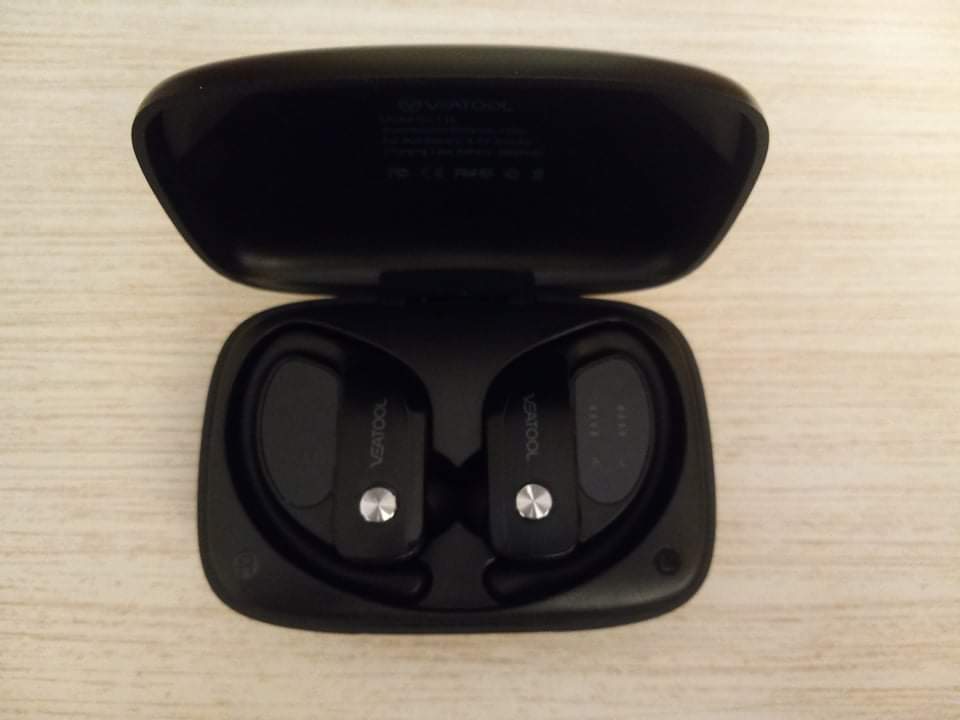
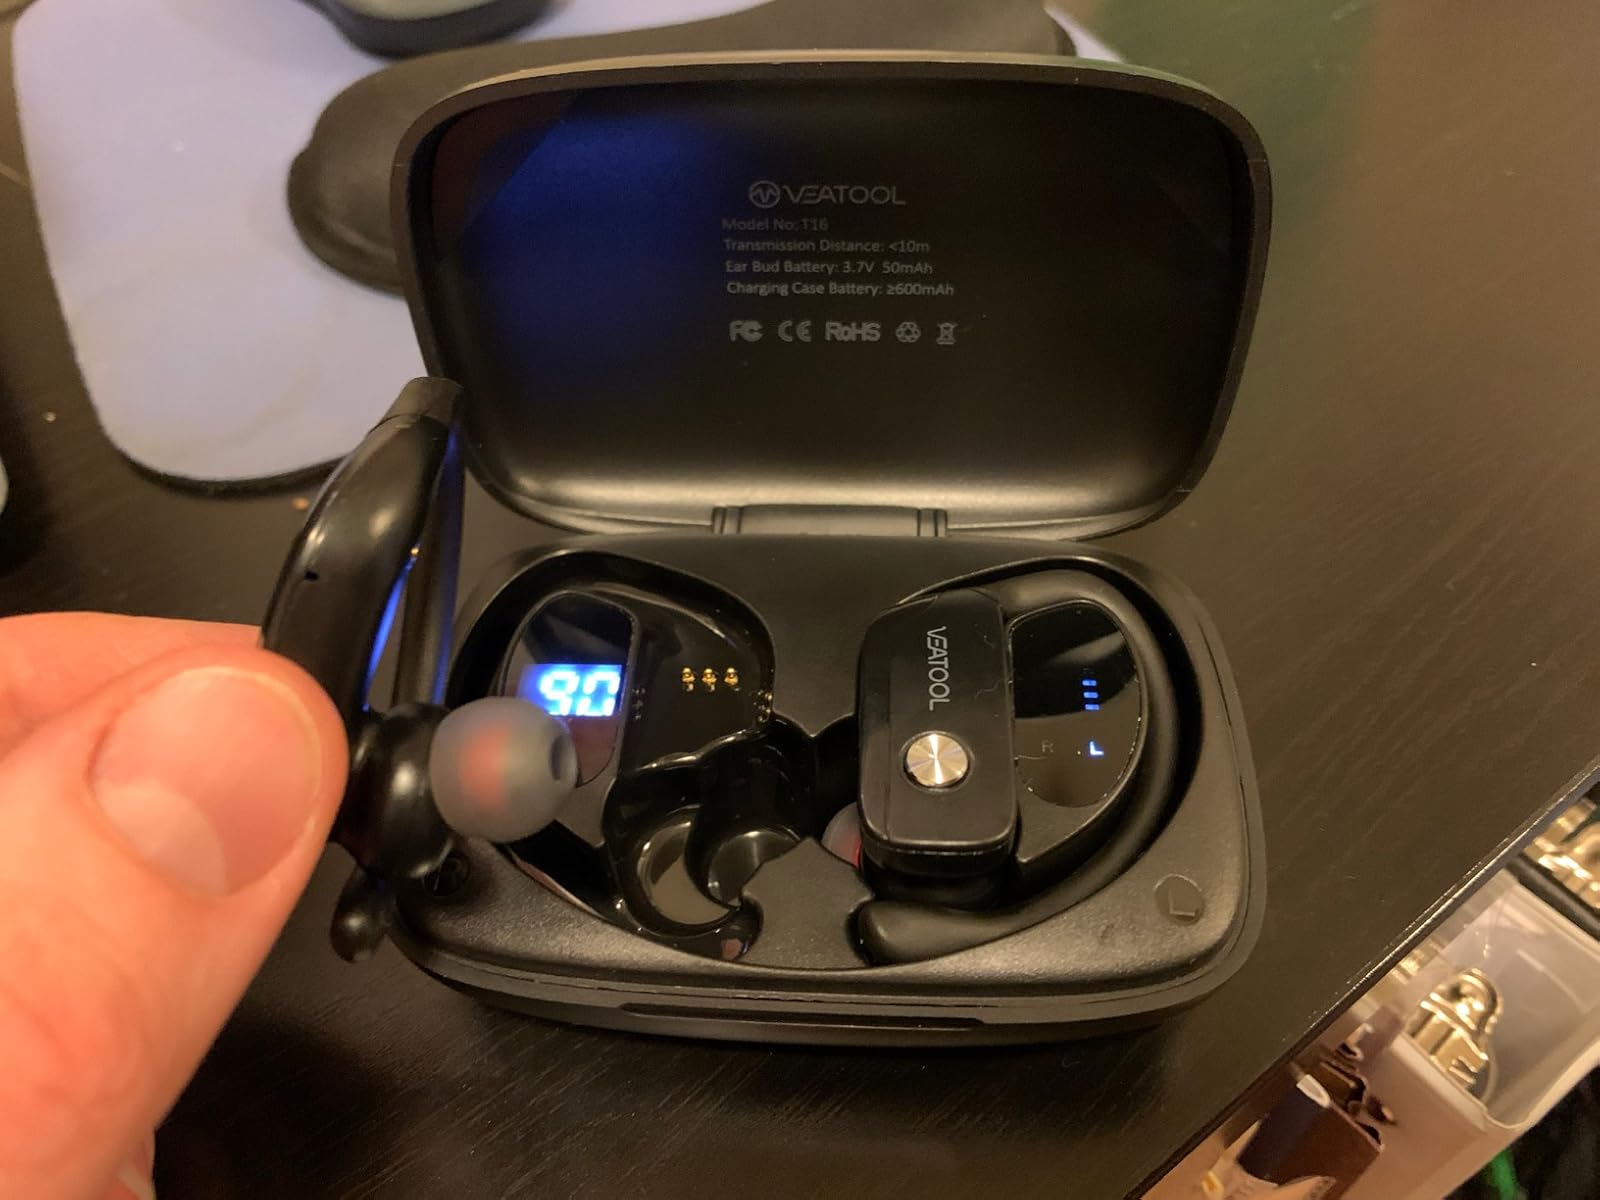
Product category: earbuds
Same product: yes